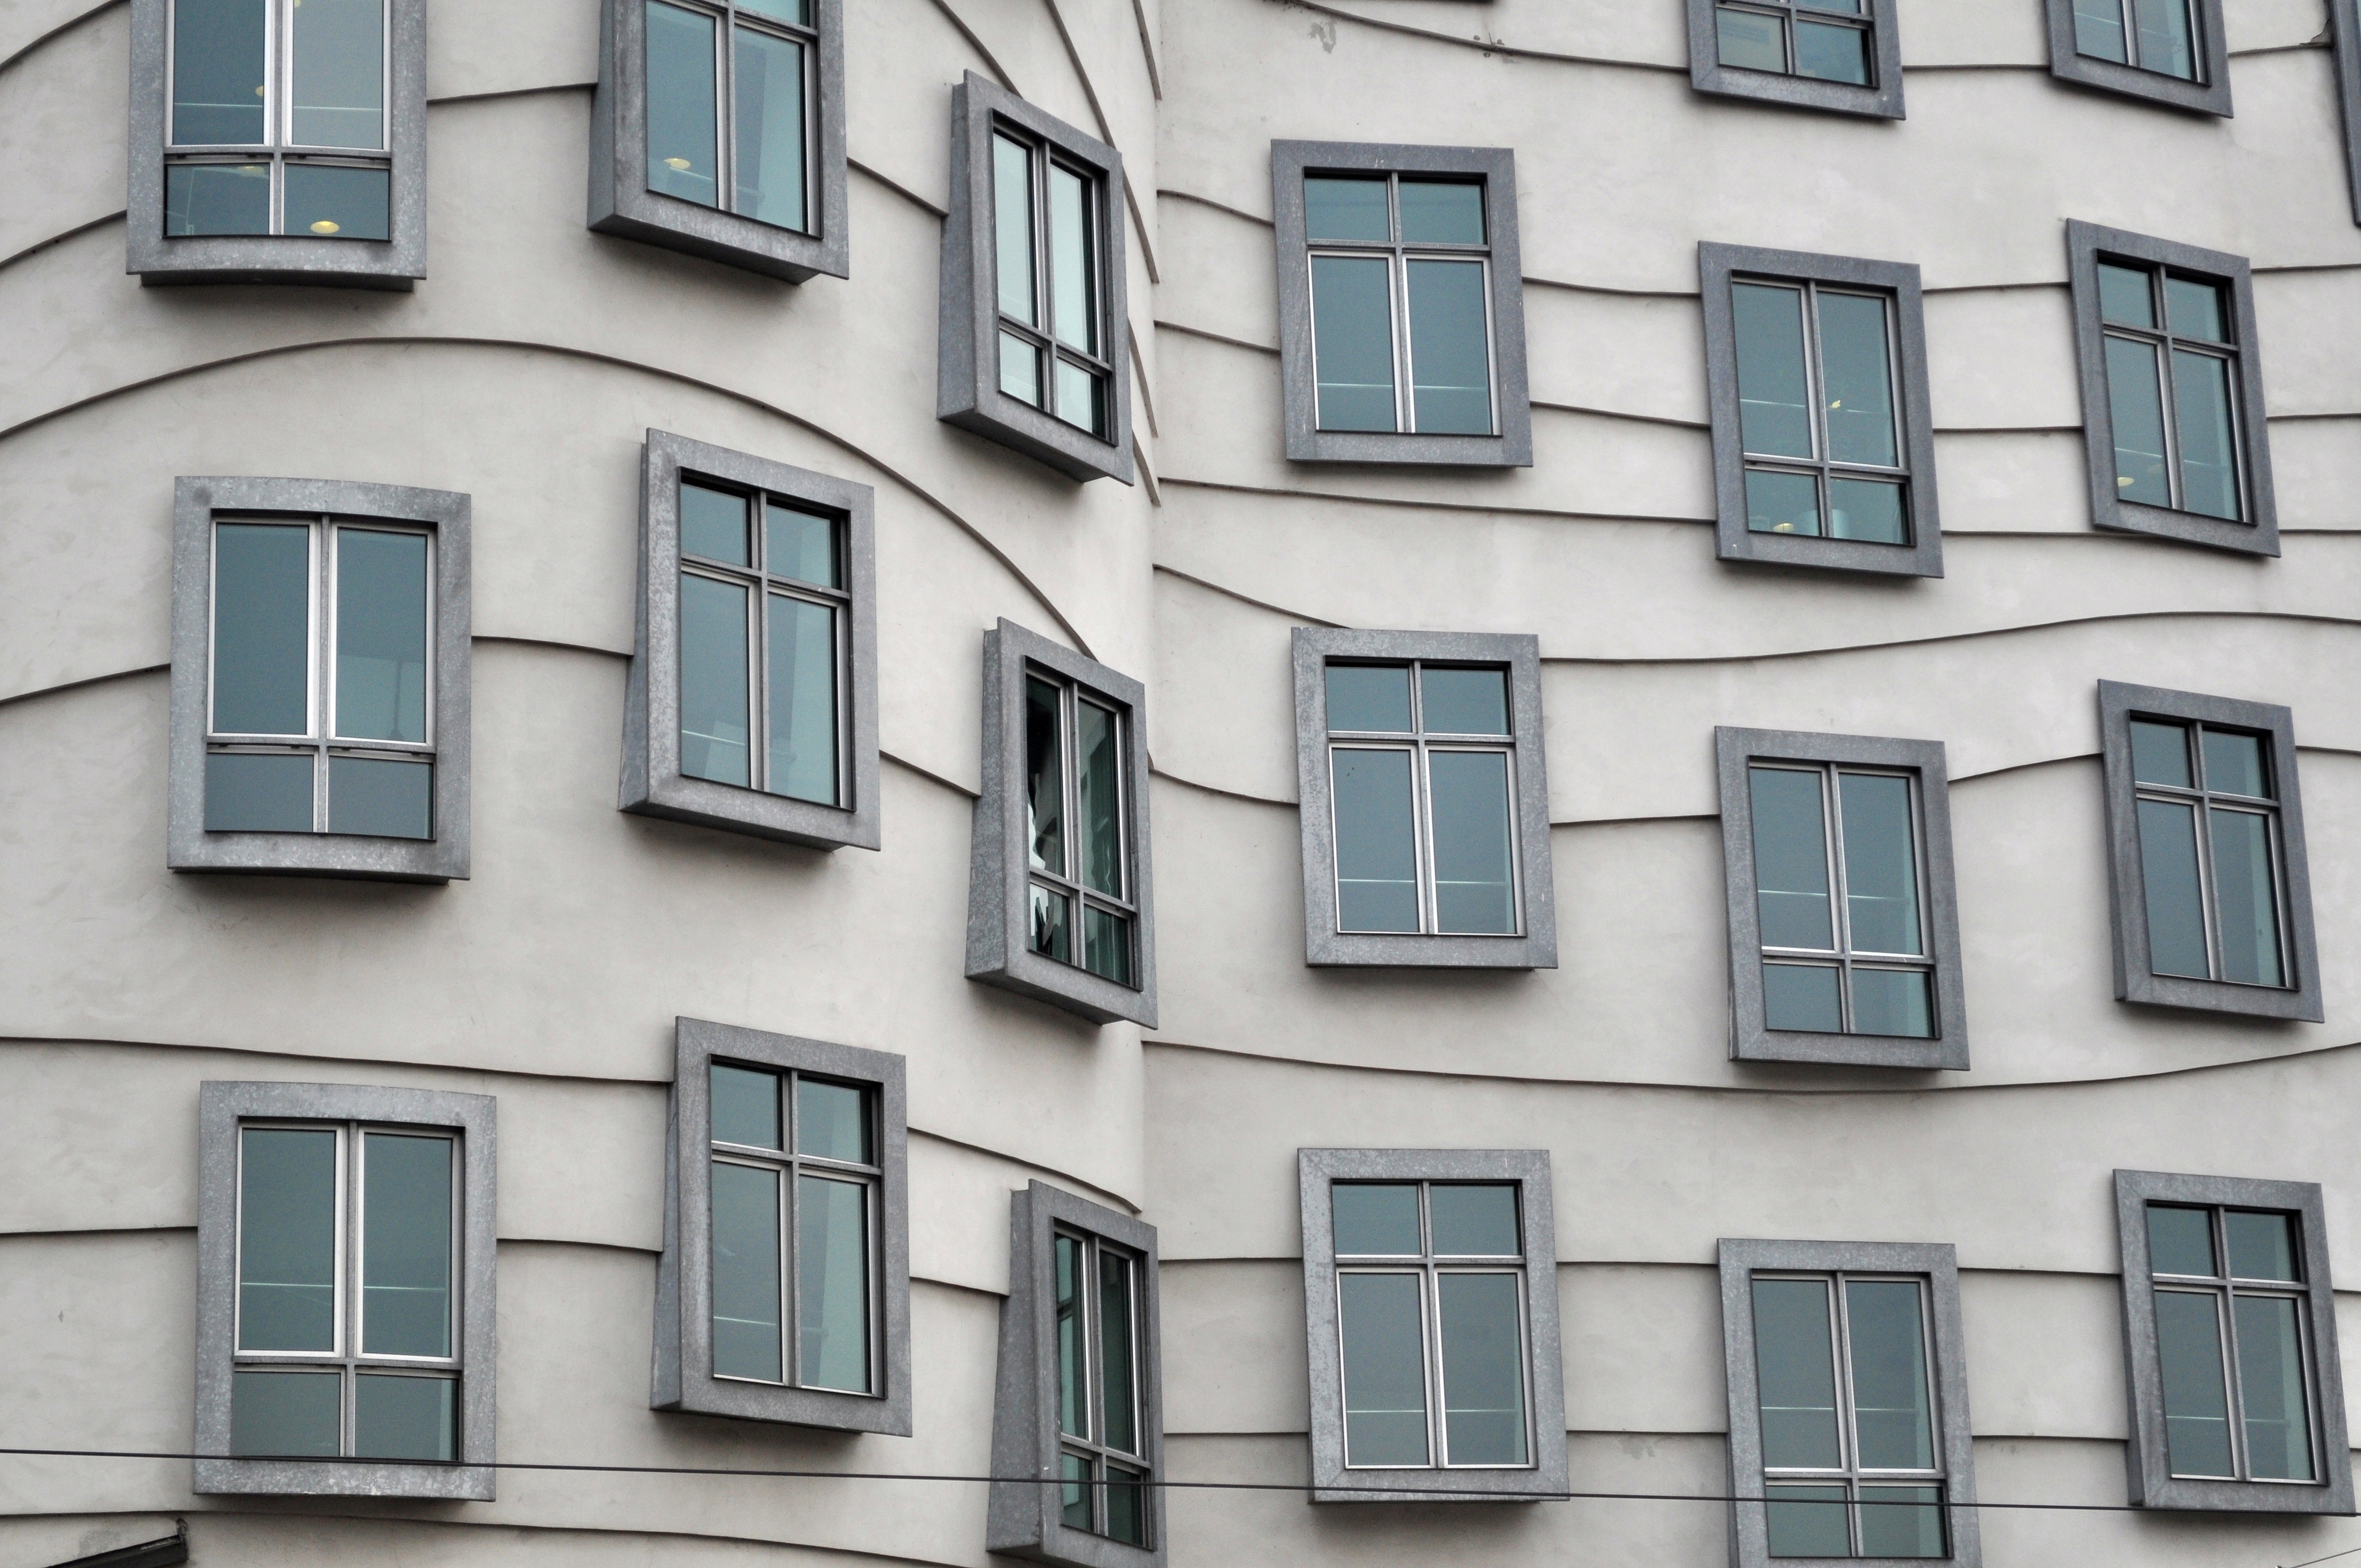
architecture, house, window, building, home, wall, balcony, facade, property, prague, apartment, czech republic, condominium, neighbourhood, dancing house, residential area, sash window